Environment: real
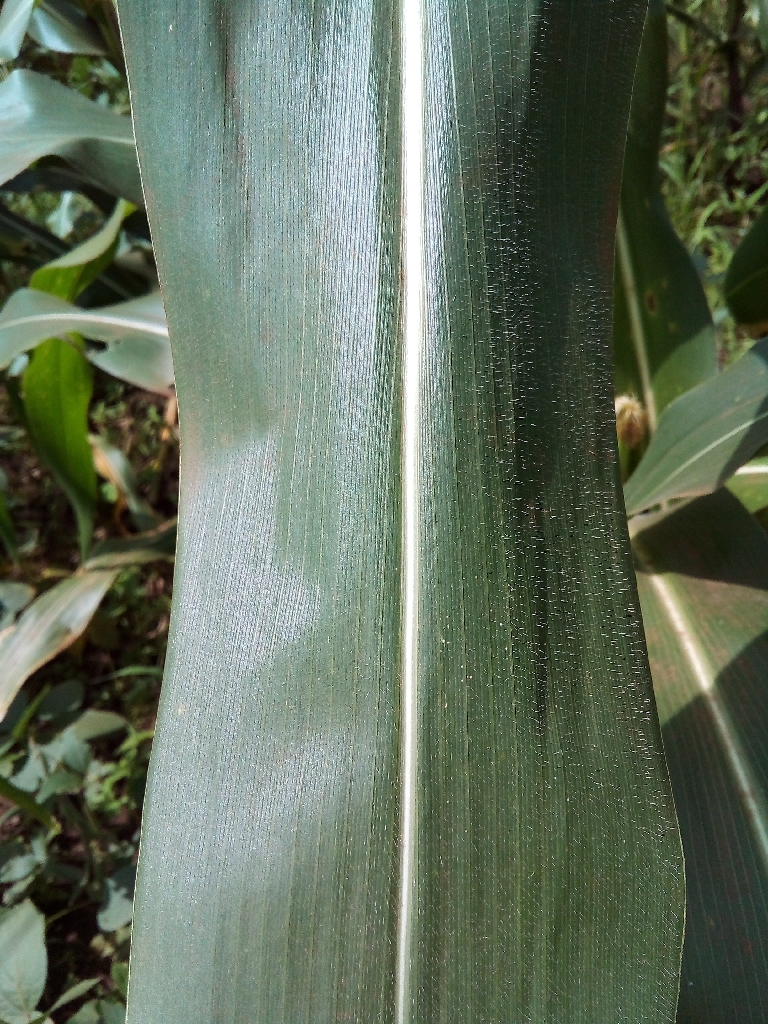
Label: healthy